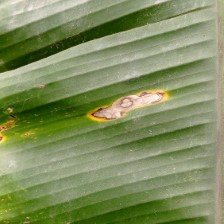
Label: cordana